Hindustan Shipyard

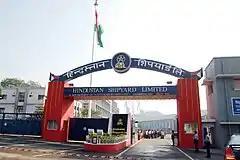

Hindustan Shipyard Limited (HSL) is a public sector undertaking shipyard located in Visakhapatnam, on the east coast of India. HSL is a major shipyard in India, with a capacity to manufacture vessels up to 80,000 deadweight tonnage (DWT). The shipyard is the 2nd biggest after Cochin Shipyard.